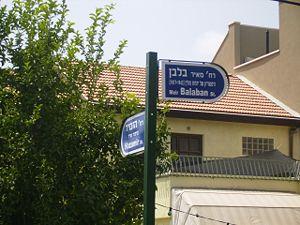
Meir Bałaban, né le 20 février 1877 à Lemberg, décédé le 26 décembre 1942 ; dans le ghetto de Varsovie, est un des plus éminents historiens de l'histoire des Juifs polonais et galiciens et le fondateur de l'historiographie juive polonaise.